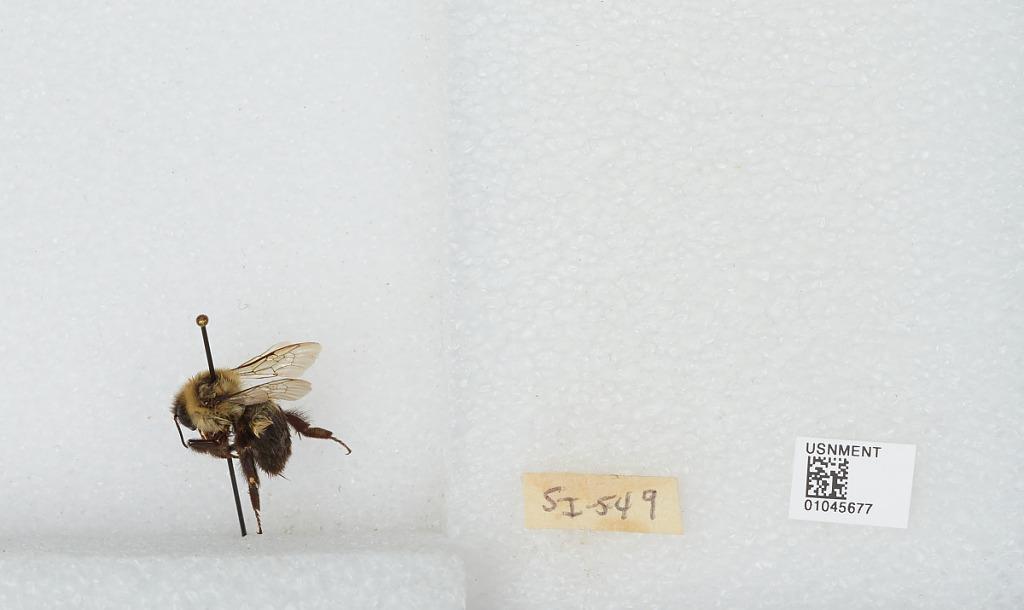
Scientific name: Bombus sp.